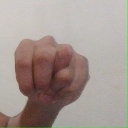
अक्षर: न